Council of Ministers (Spain)

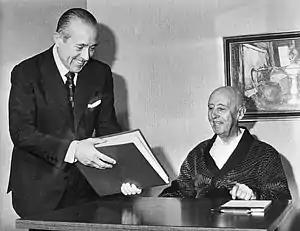
Prime Minister Arias Navarro in a meeting with Franco.

The Constitution at no time established the mechanism of parliamentary confidence, since it was the President of the Republic who appointed the Prime Minister freely, although they did respond jointly to their actions before the Congress and, if the parliament expressly denied them confidence, the head of the State was forced to cease them. Likewise, Congress could censure the government or individually the ministers forcing them to resign if approved by an absolute majority.